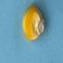
Maize quality: Good